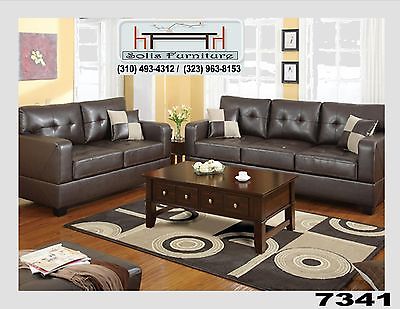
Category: sofa